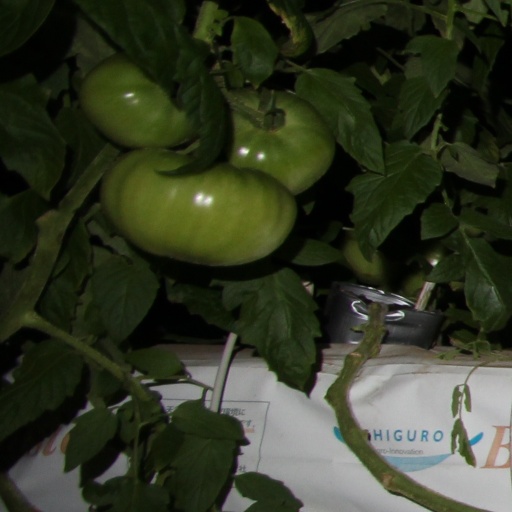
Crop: tomato